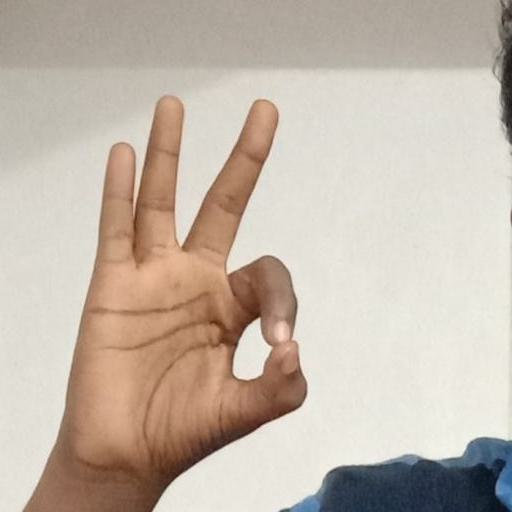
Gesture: ok